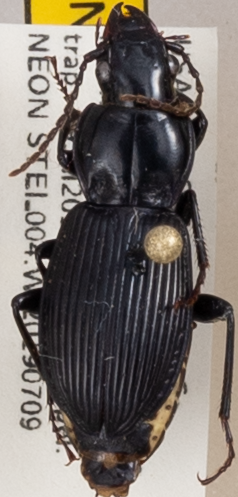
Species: Pterostichus coracinus
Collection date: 2019-07-09
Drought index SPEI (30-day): -0.32
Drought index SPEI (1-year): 1.69
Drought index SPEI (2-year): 0.9